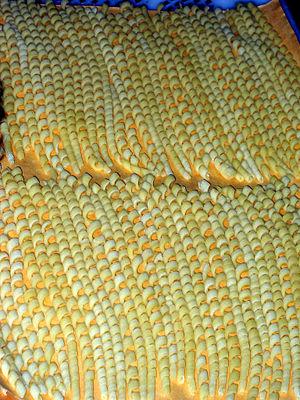
La pasta di Gragnano est une pâte alimentaire disposant de l'indication géographique protégée, à base de semoule de blé dur, produite à Gragnano, dans la province de Naples.